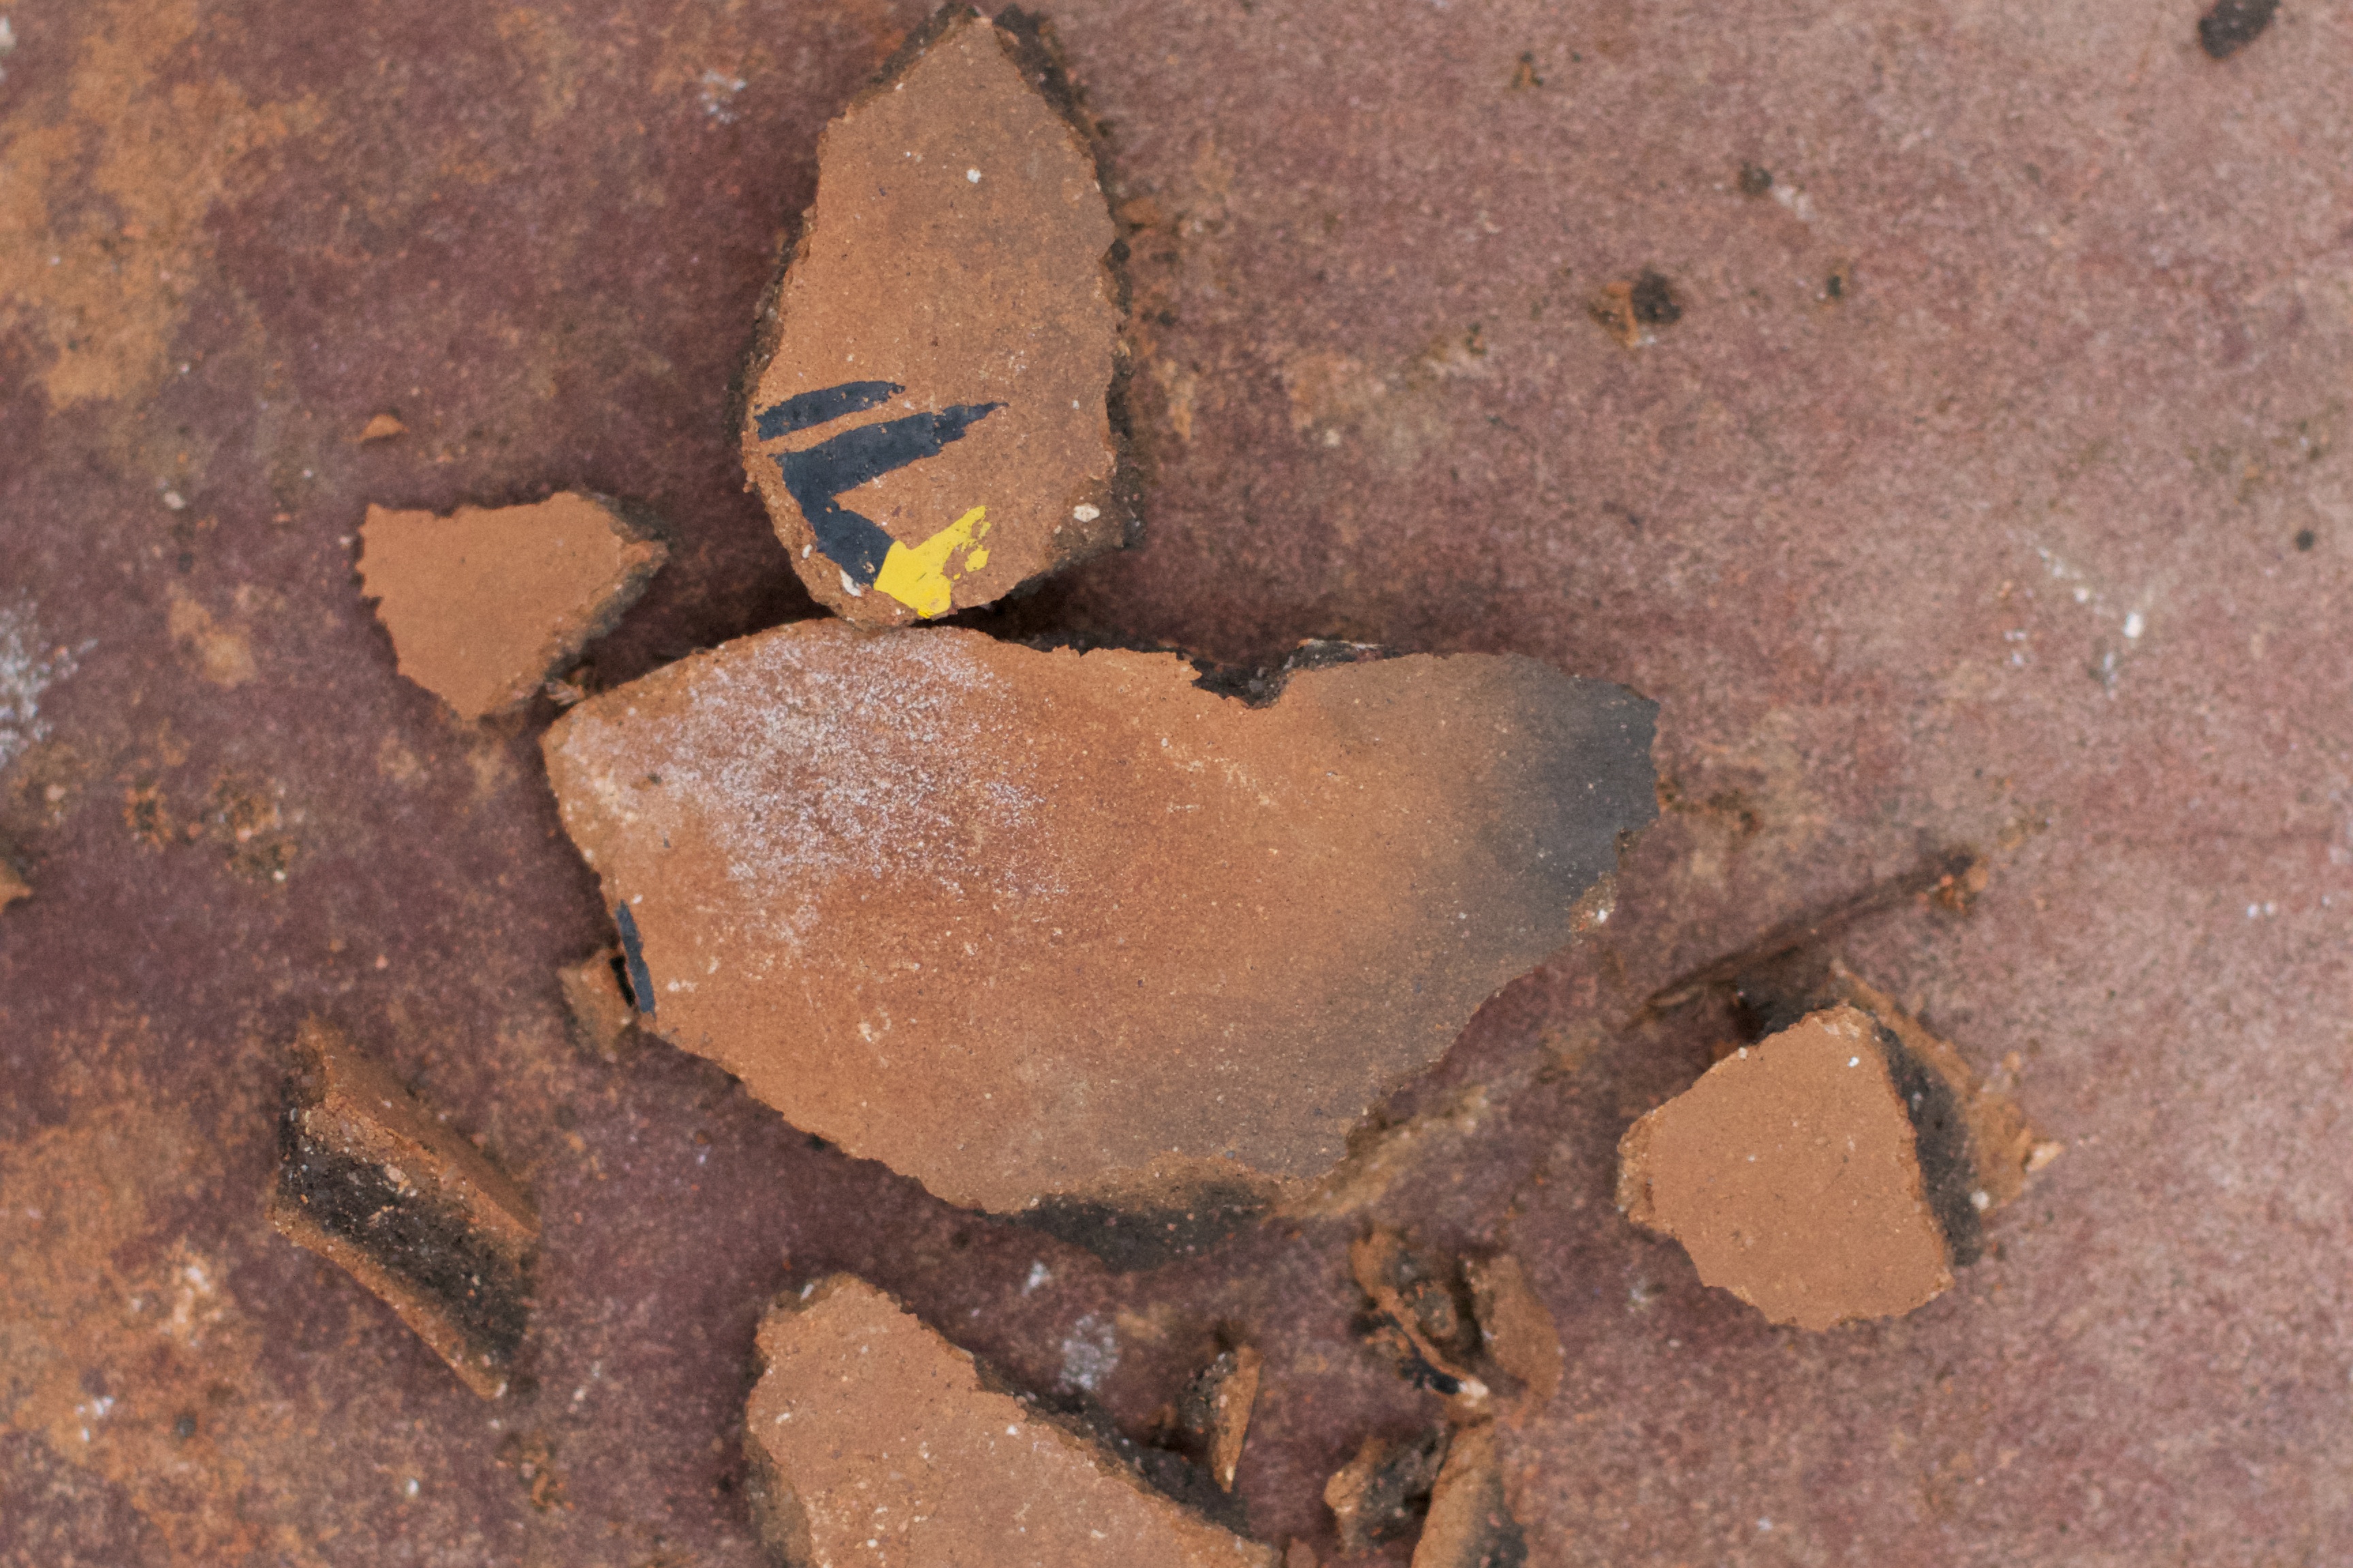
sand, leaf, insect, soil, fauna, invertebrate, macro photography